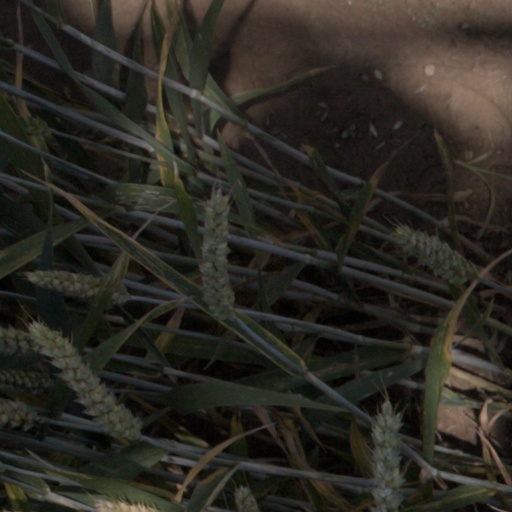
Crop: wheat